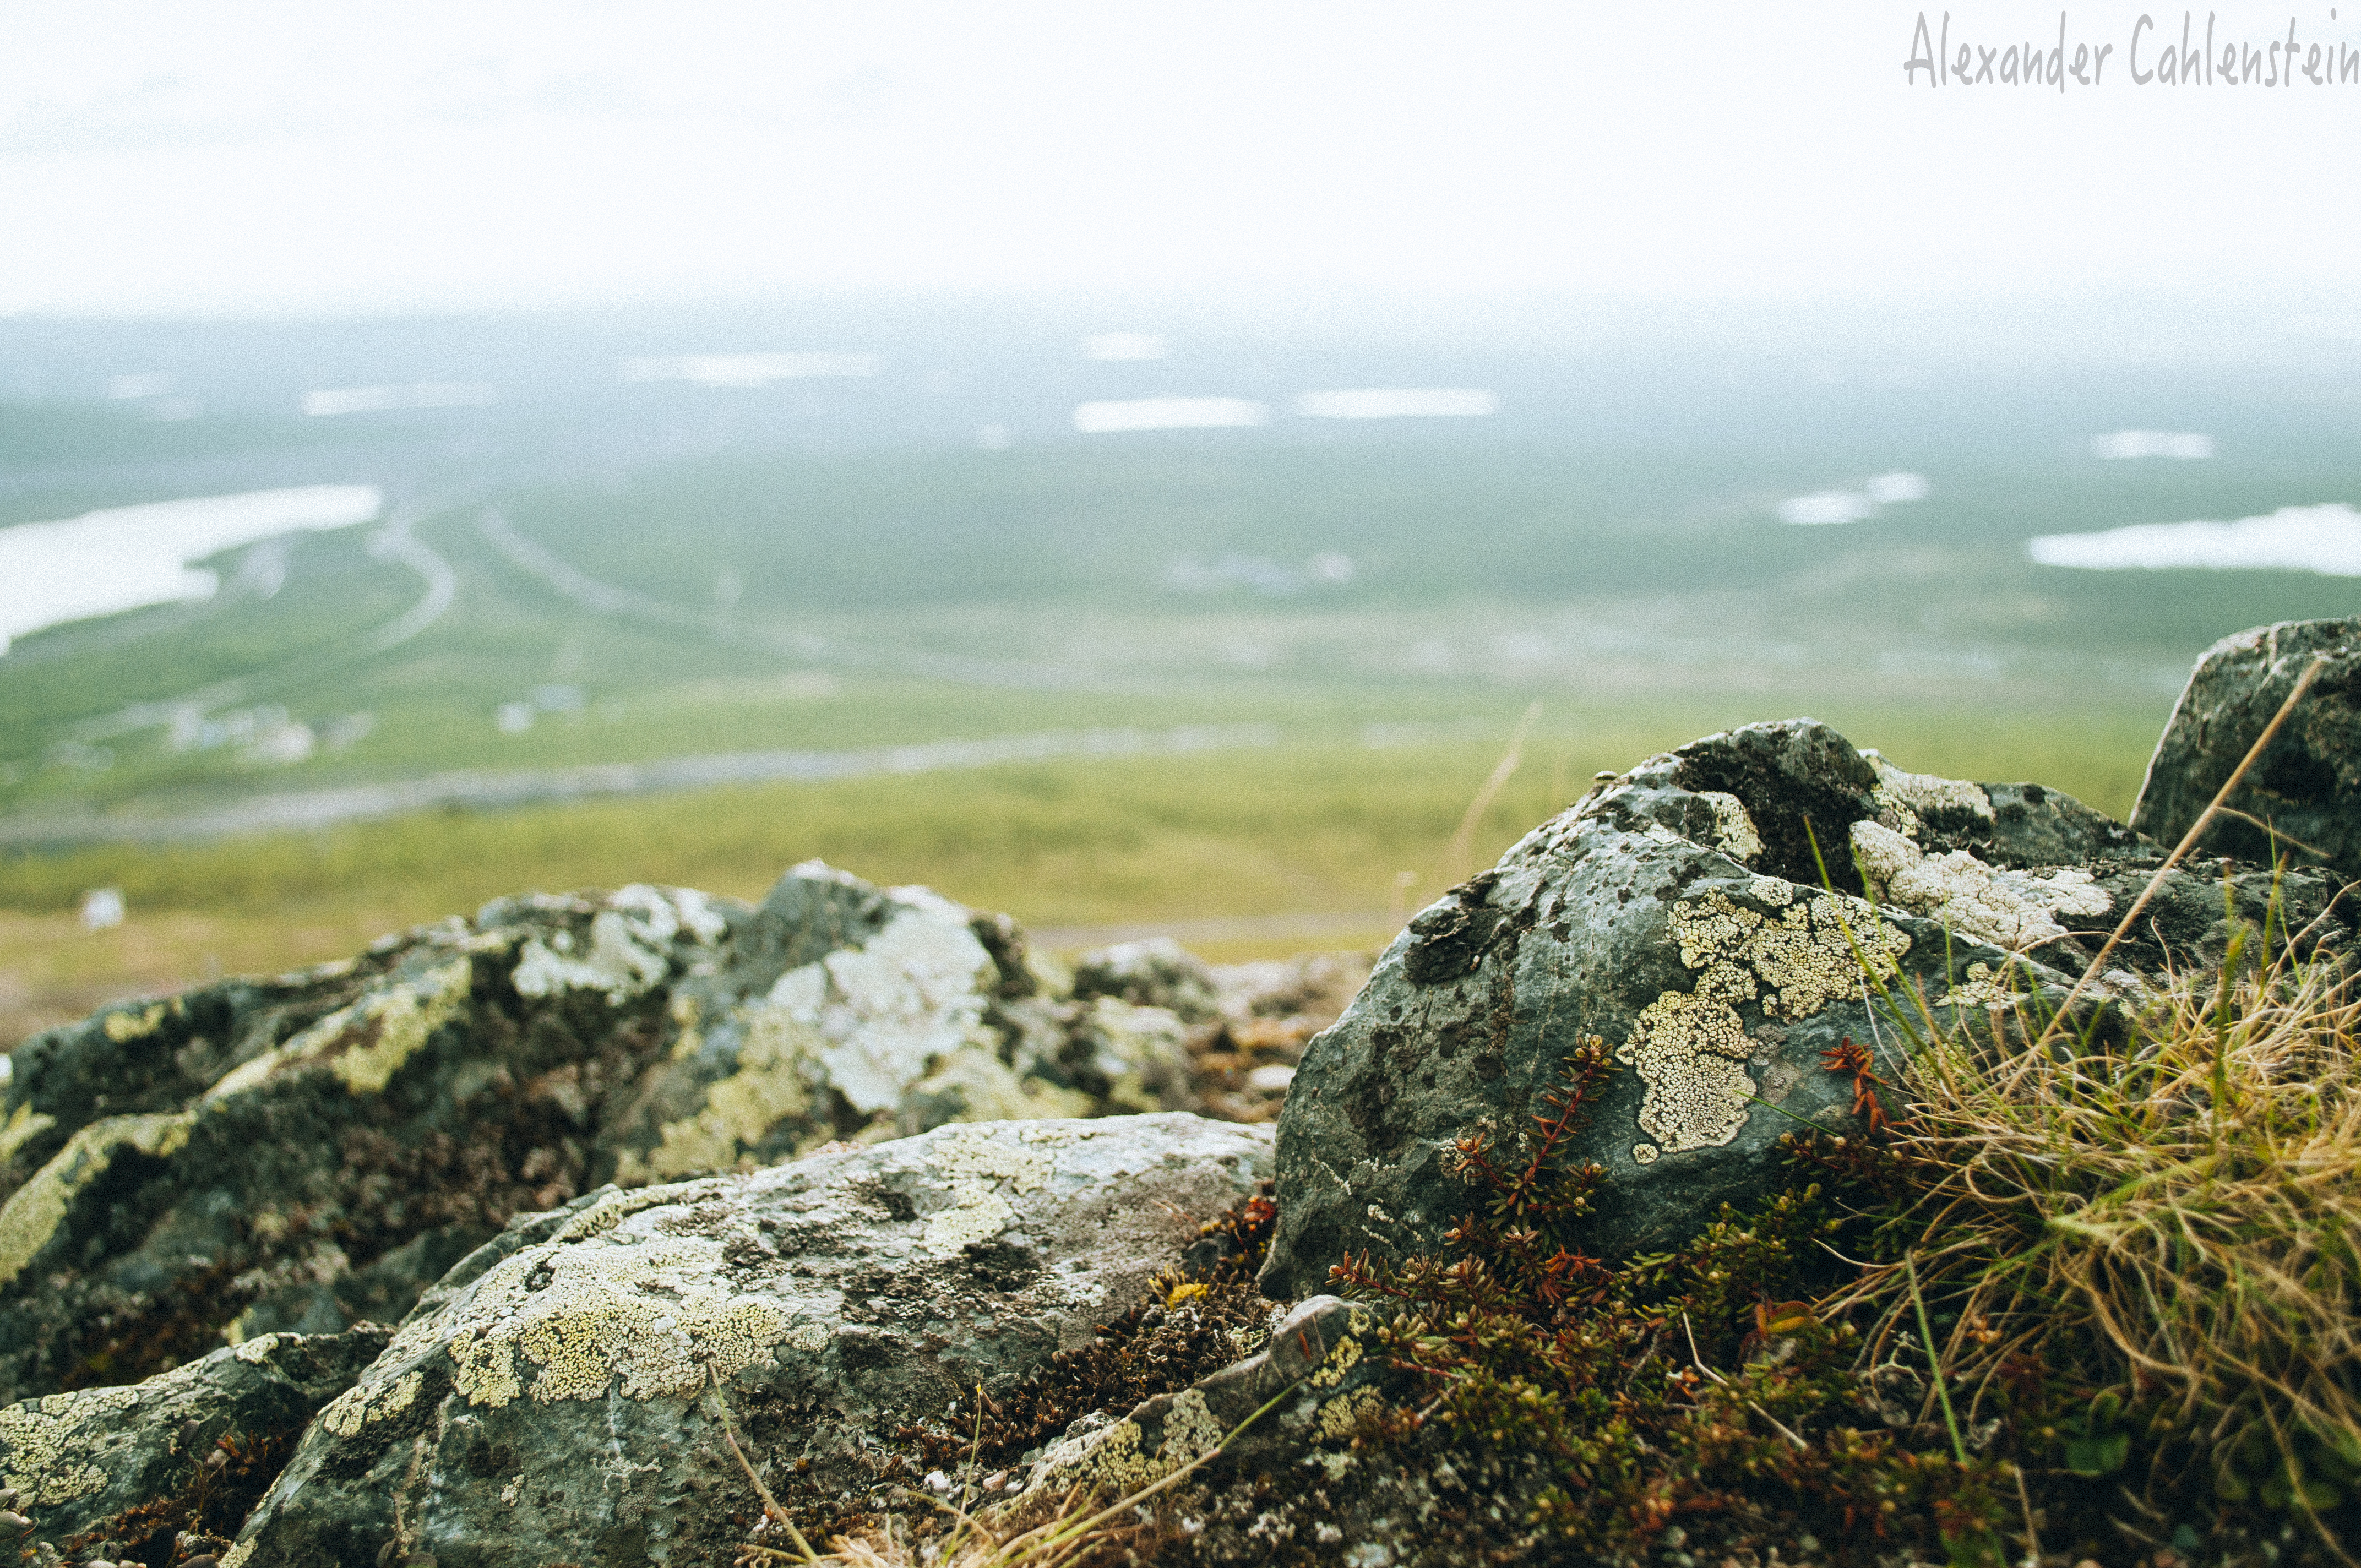
landscape, sea, coast, nature, grass, rock, horizon, mountain, hill, shore, mountain range, cliff, terrain, ridge, summit, geology, plateau, fell, landform, geographical feature, mountainous landforms